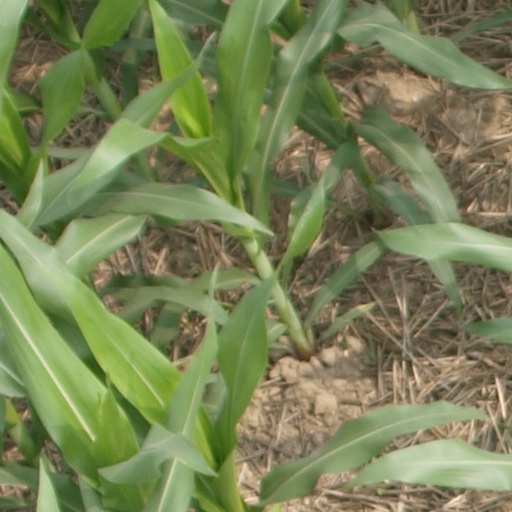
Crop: maize; corn